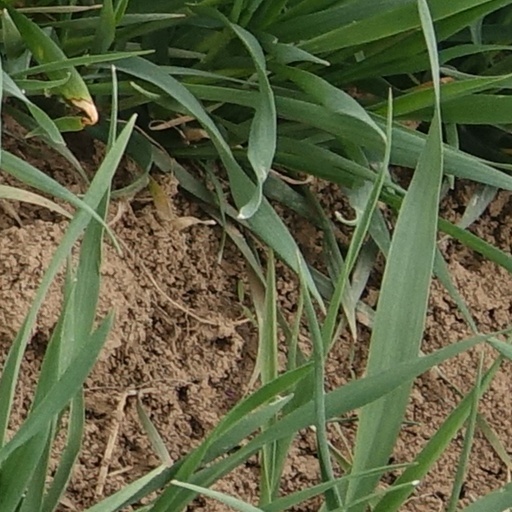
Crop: wheat